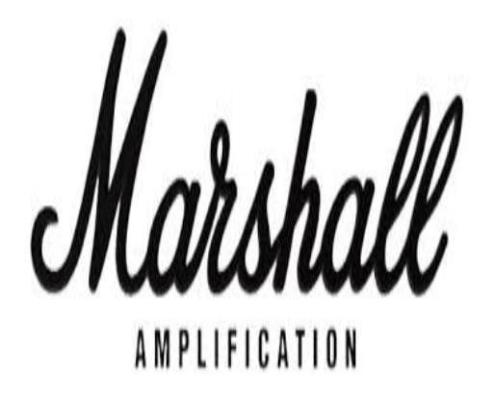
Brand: marshal
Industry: Necessities